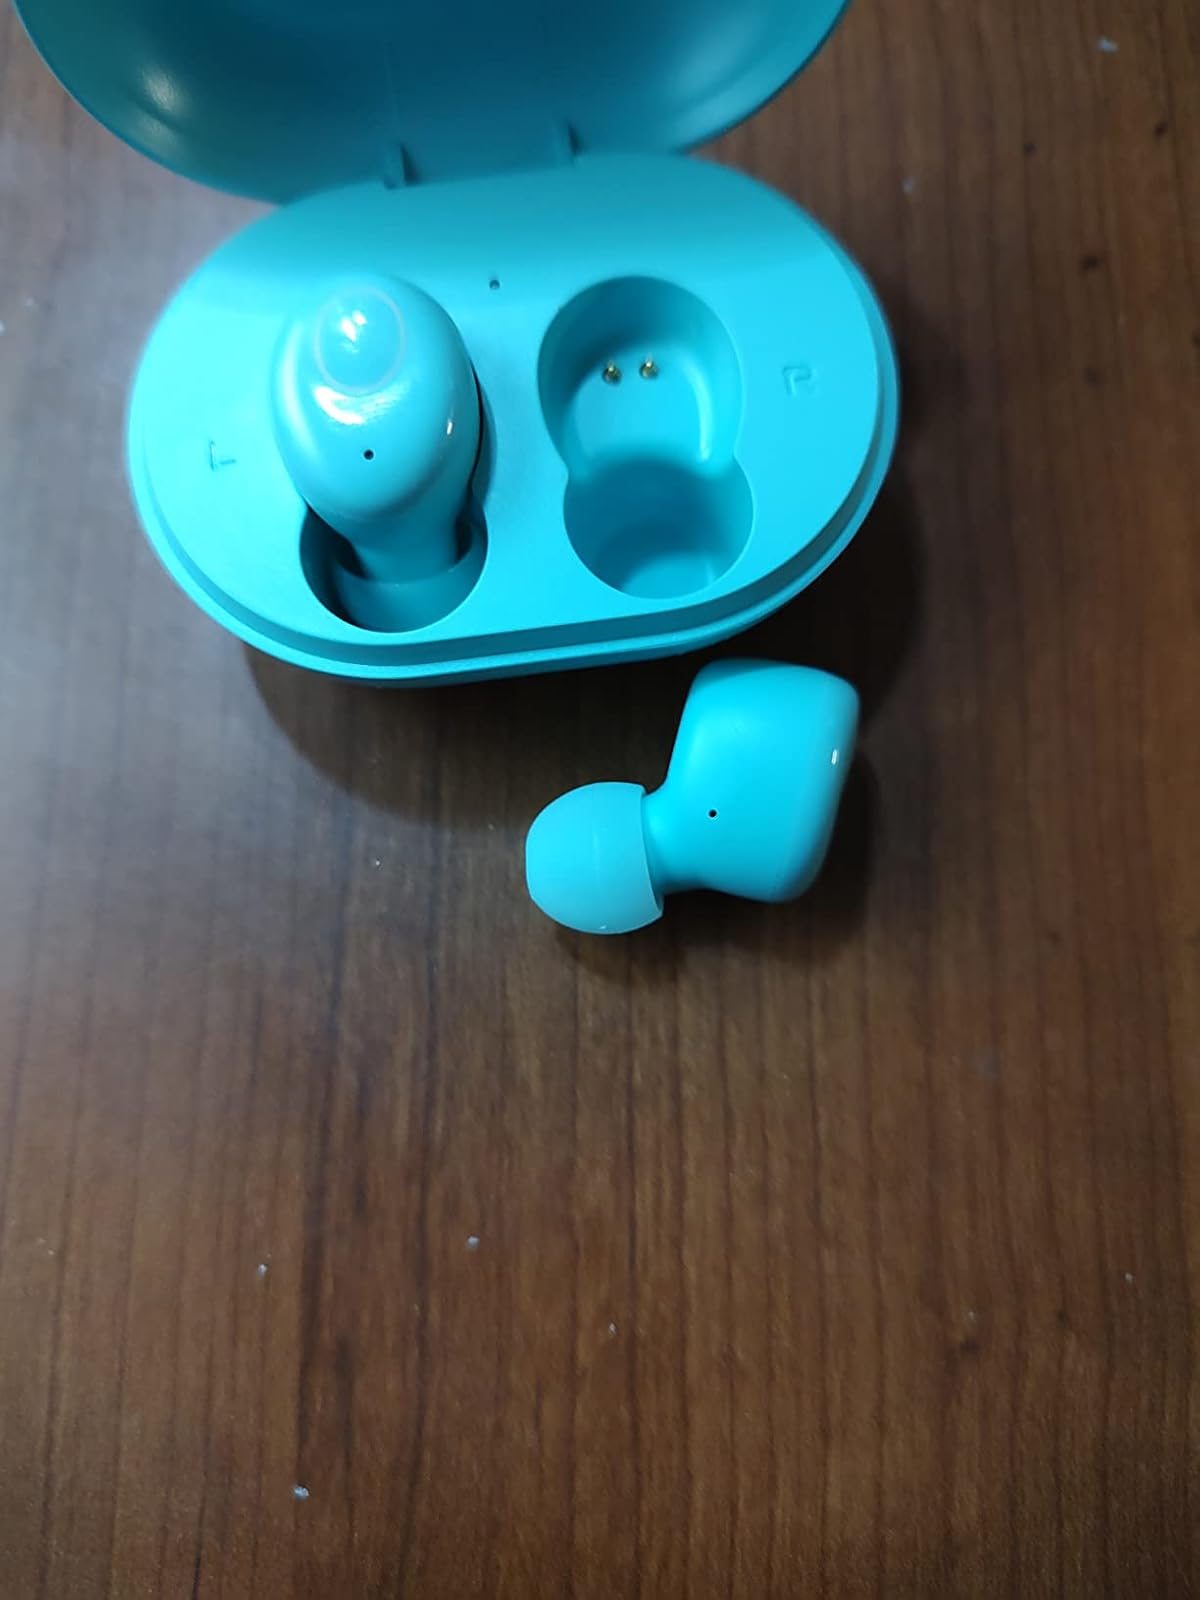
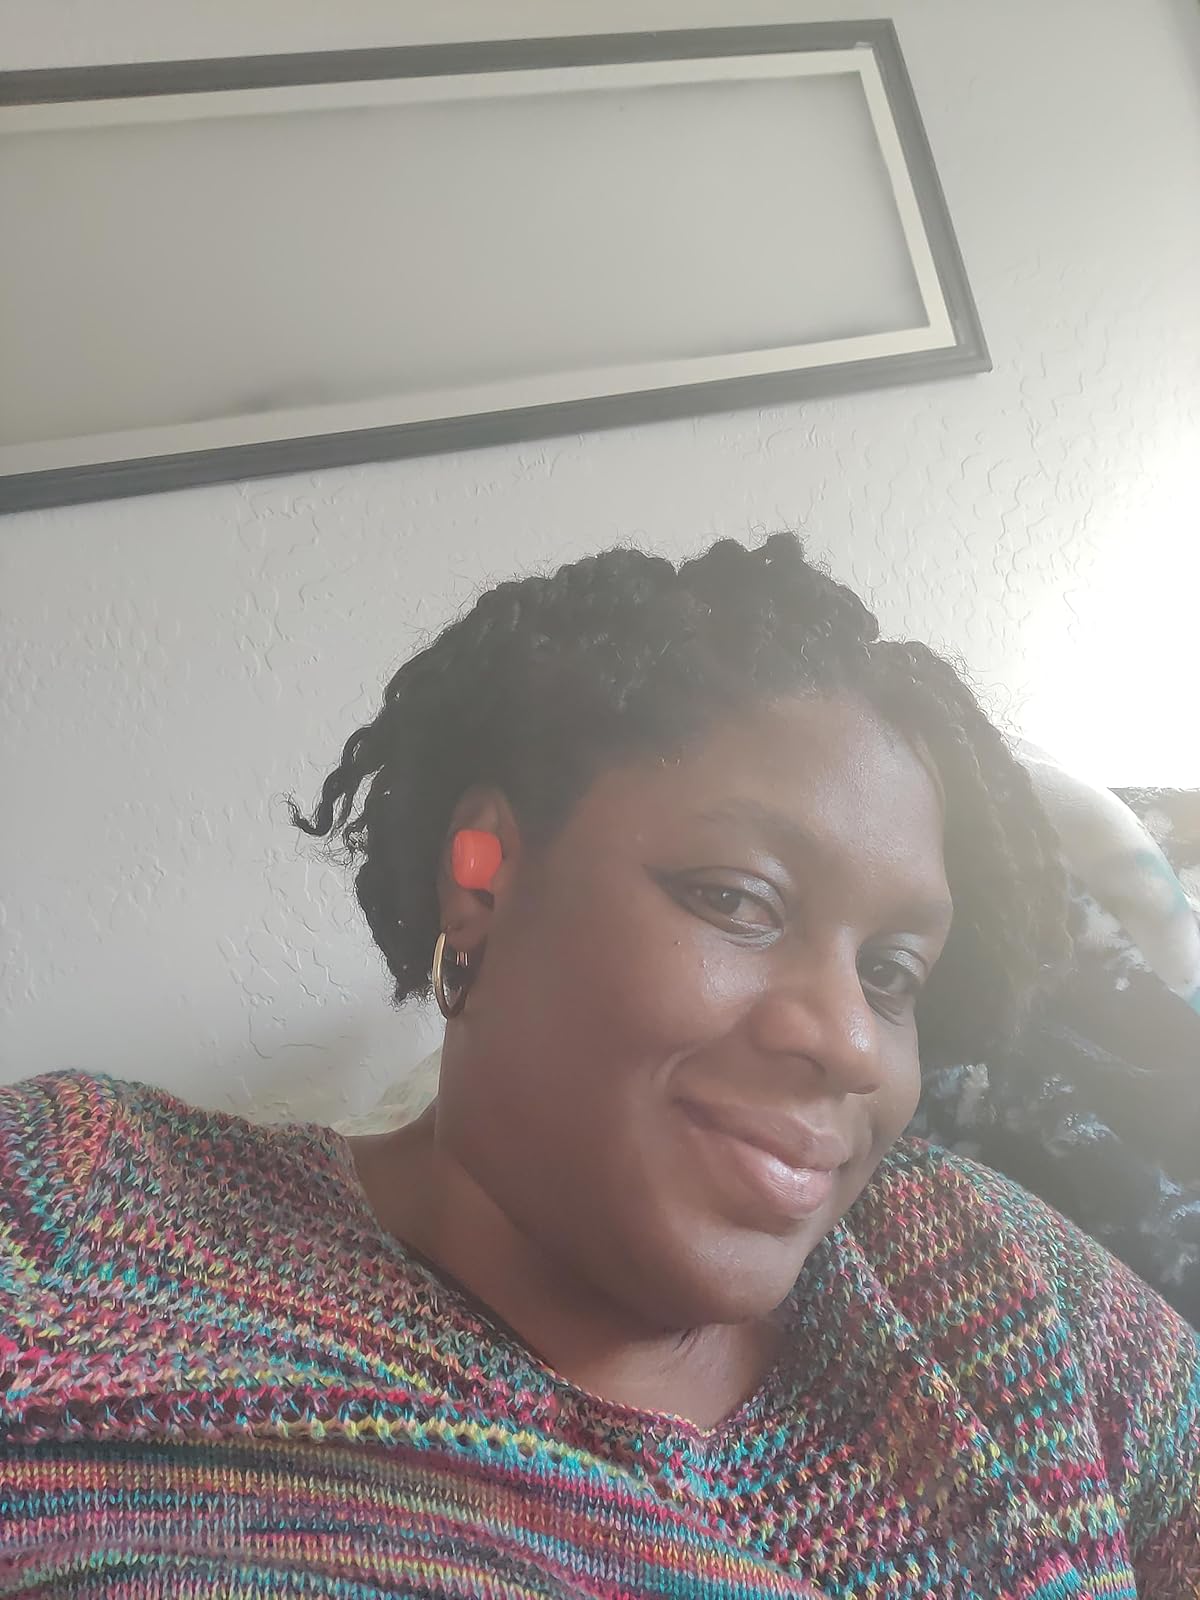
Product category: earbuds
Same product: no